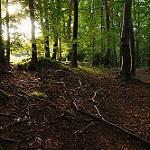
Label: forest